Fortunstræde 1

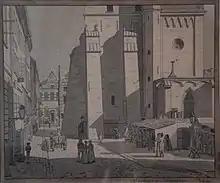
The view from the building seen on a drawing by Martinus Rørbye, 1826.

The property was in circa 1802 acquired by the Jewish bookseller Abraham Soldin (1769-1834). It was in the new cadastre of 1806 listed as No 148. Soldin and his younger brother and business partner Salomon Soldin ran a bookshop and later also a successful publishing business from the basement. Their publications included H. A. Kofod's first encyclopedia in 20 volumes (1816-), a popular series of travel books (34 volumes) and many school books. Salomon Soldin was editor of the journal "Nyeste Skilderie af Kjøbenhavn" from 1804 to 1825 and its publisher from 1811. He wrote many of the articles himself while other contributors included Rasmus Nyerup, Knud Lyhne Rahbek, N.F.S. Grundtvig and Christian Molbech. Salomon Soldin resided in his brother's house in Fortunstræde from 1802 to 1811. His next home was at Krystalgade 3 (then Skidenstræde 50).